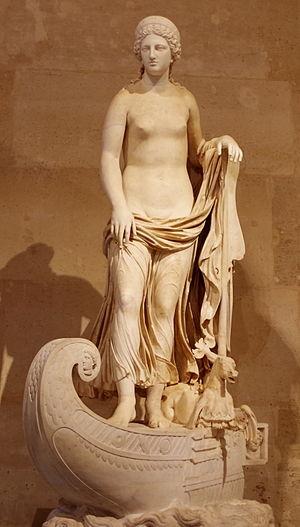
Thétis - Ma 2344 - Louvre